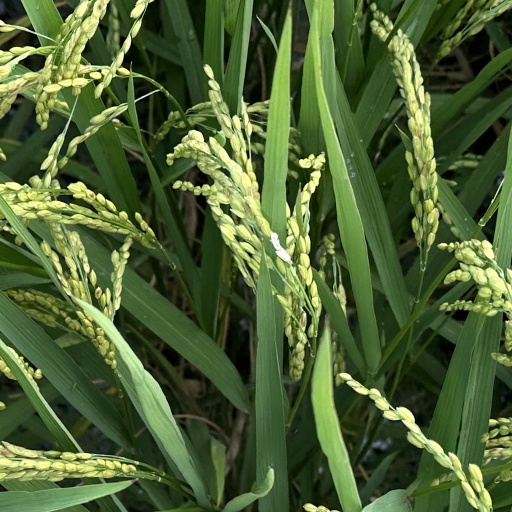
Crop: rice